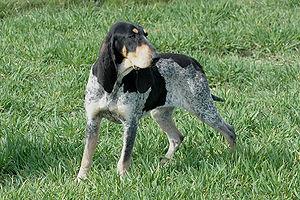
Le petit bleu de Gascogne est une race de chiens, originaire de France. C'est un chien courant de taille moyenne, de construction équilibrée et distinguée, à la robe bleue marquées de noir et de feu. C'est un chien de chasse pour la chasse à tir et à courre, réputée pour le lièvre.